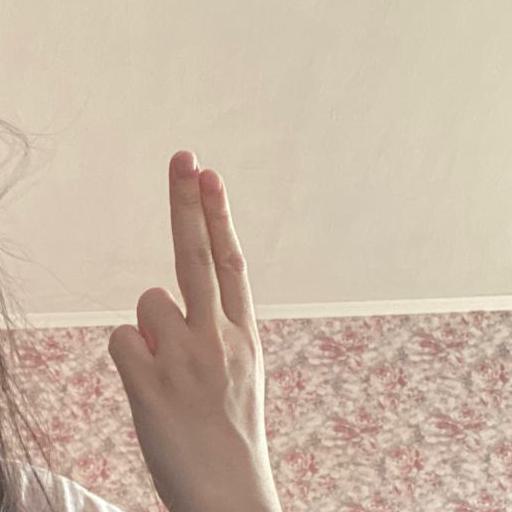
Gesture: two_up_inverted